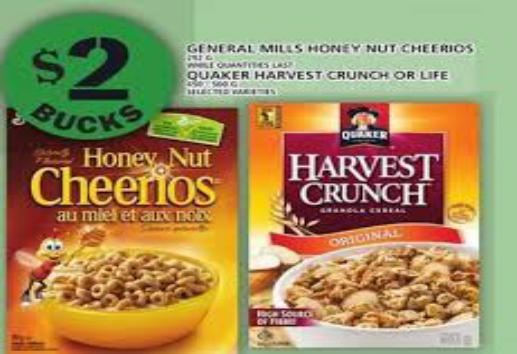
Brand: Harvest Crunch
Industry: Food